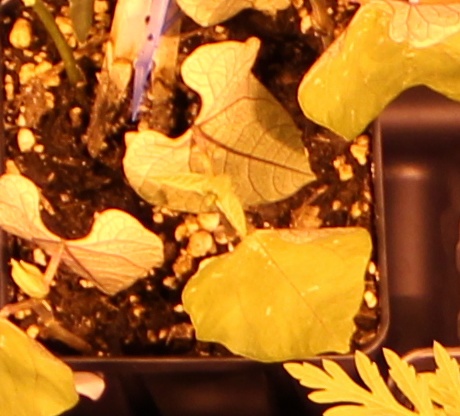
Label: Blackbean